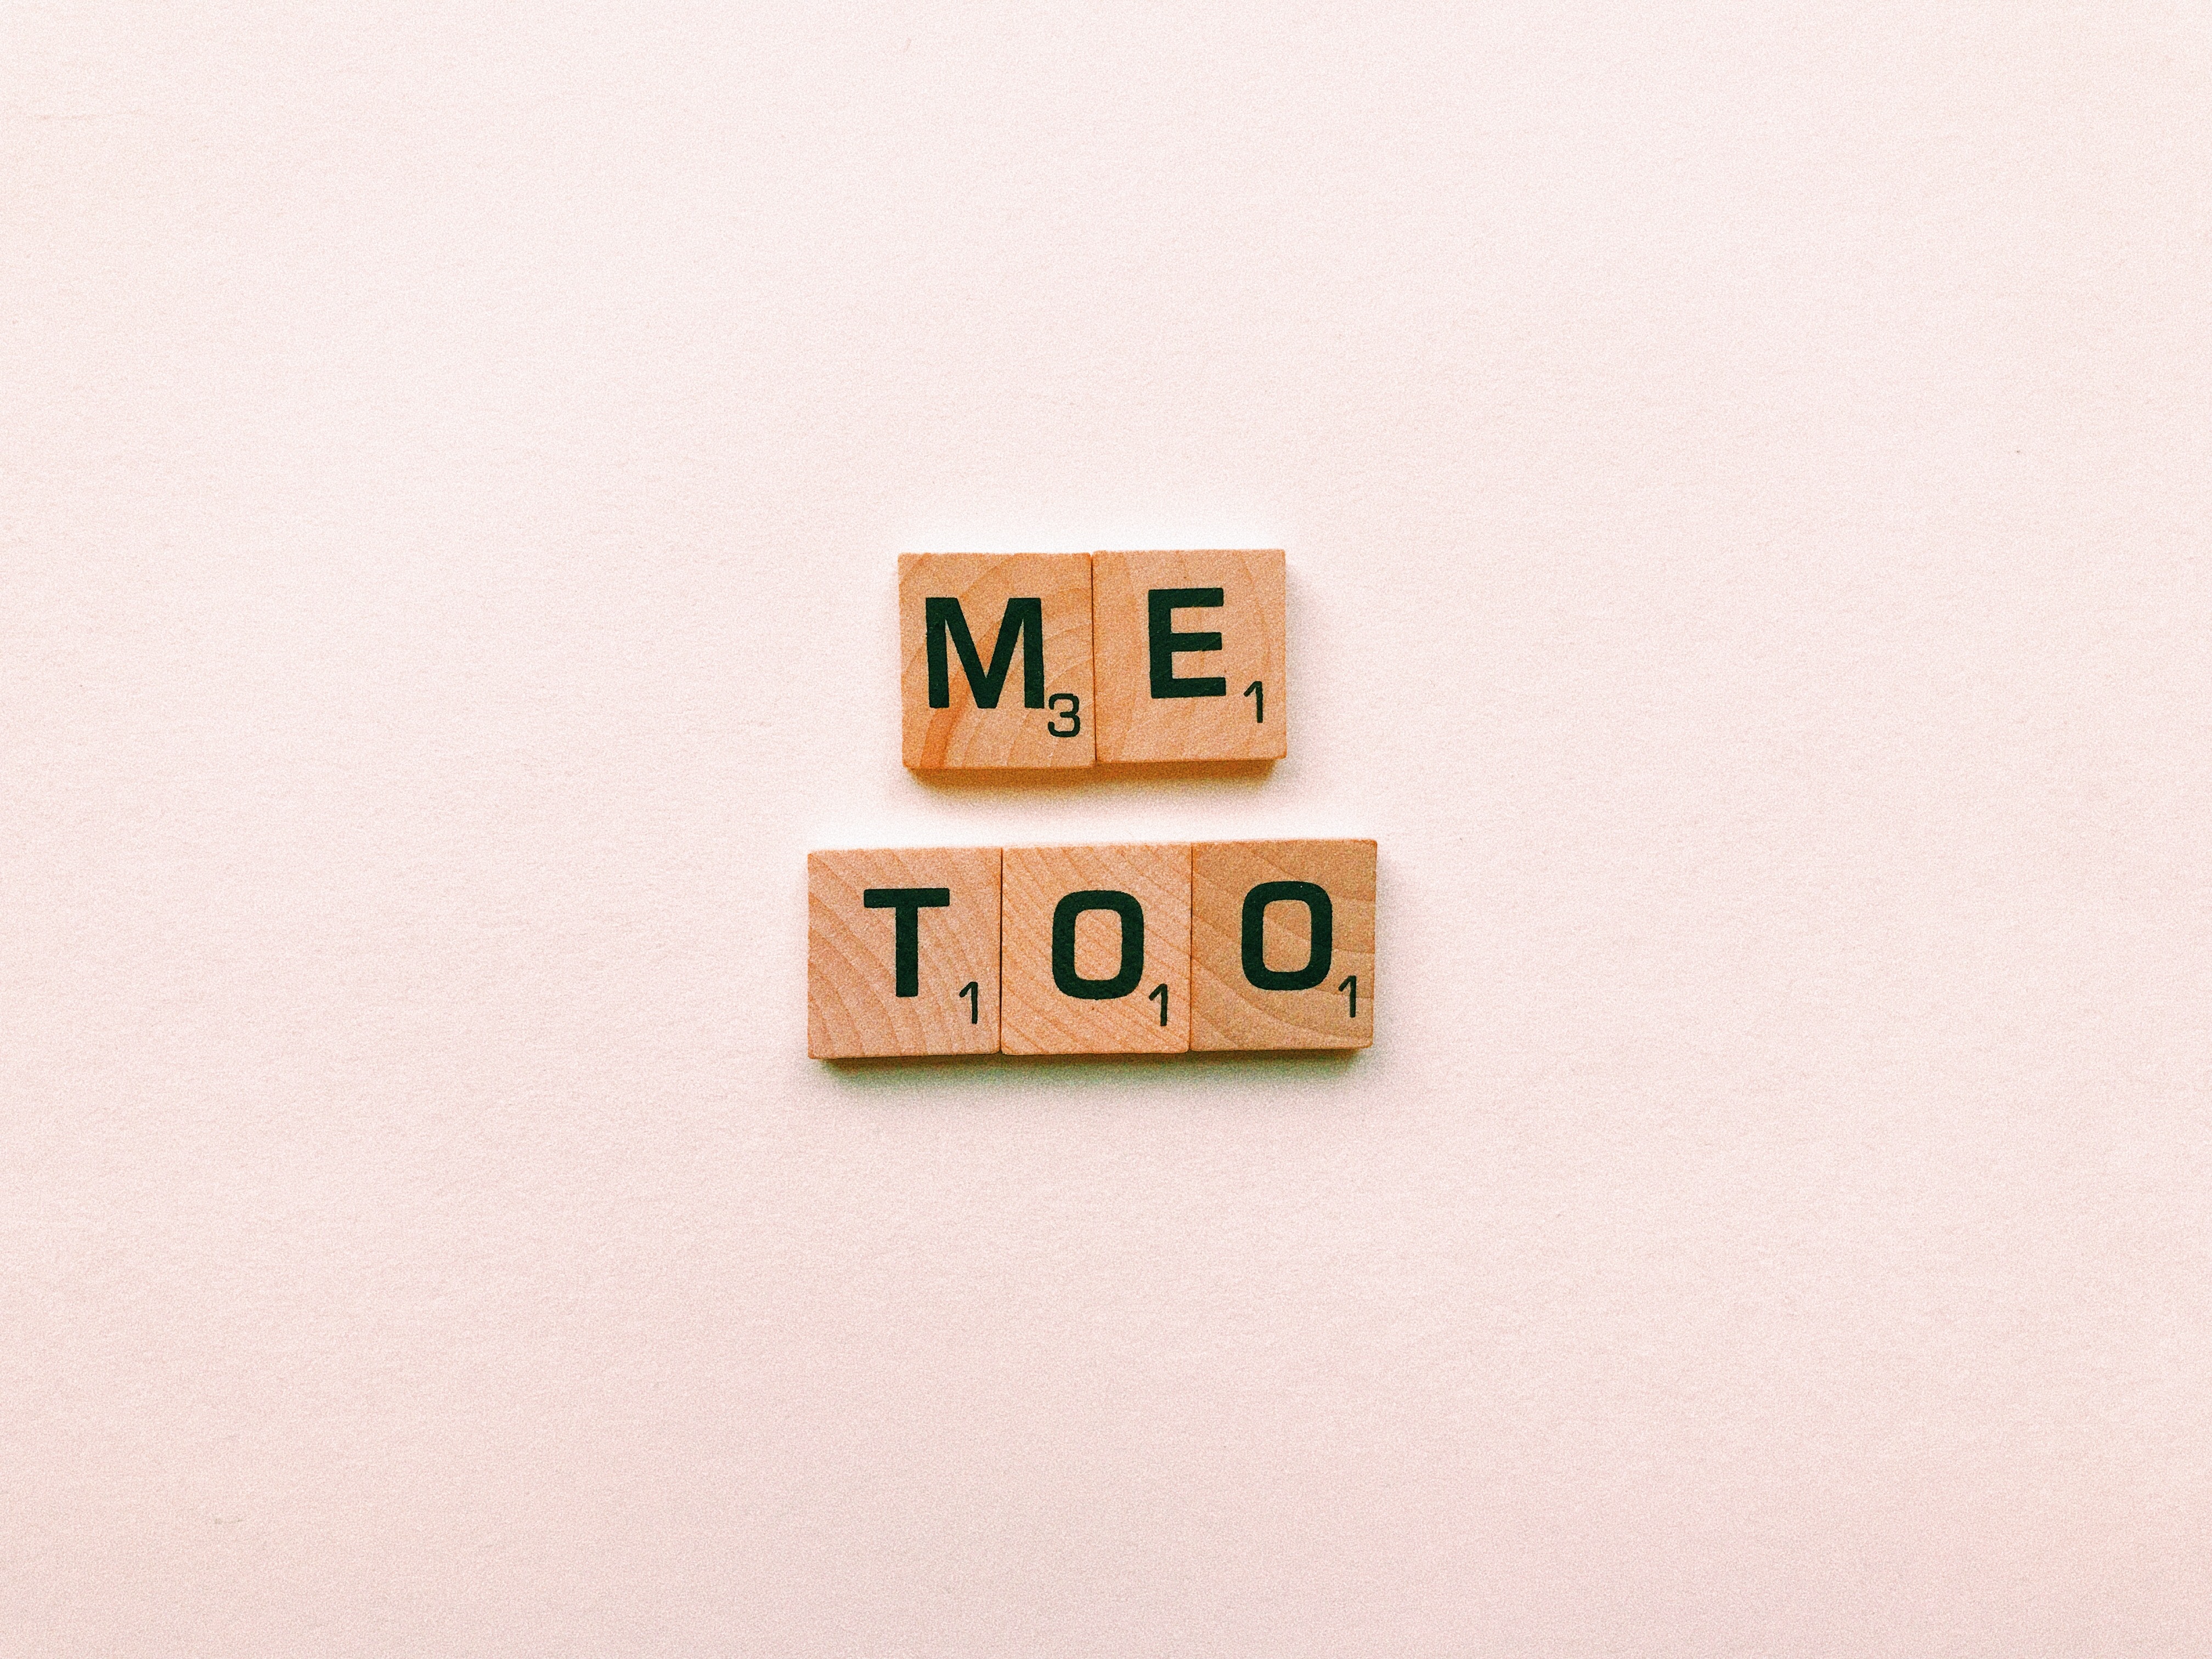
text, font, logo, games